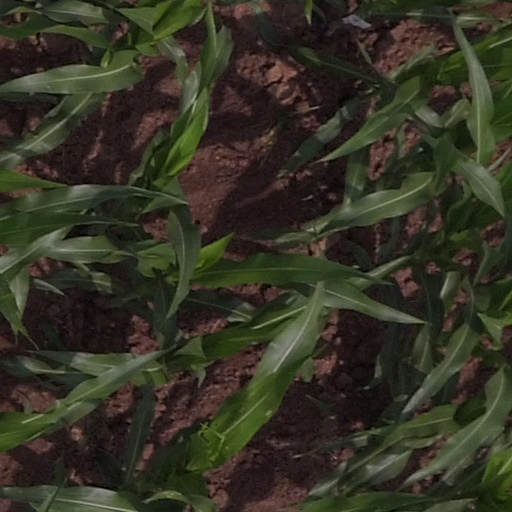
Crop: maize; corn